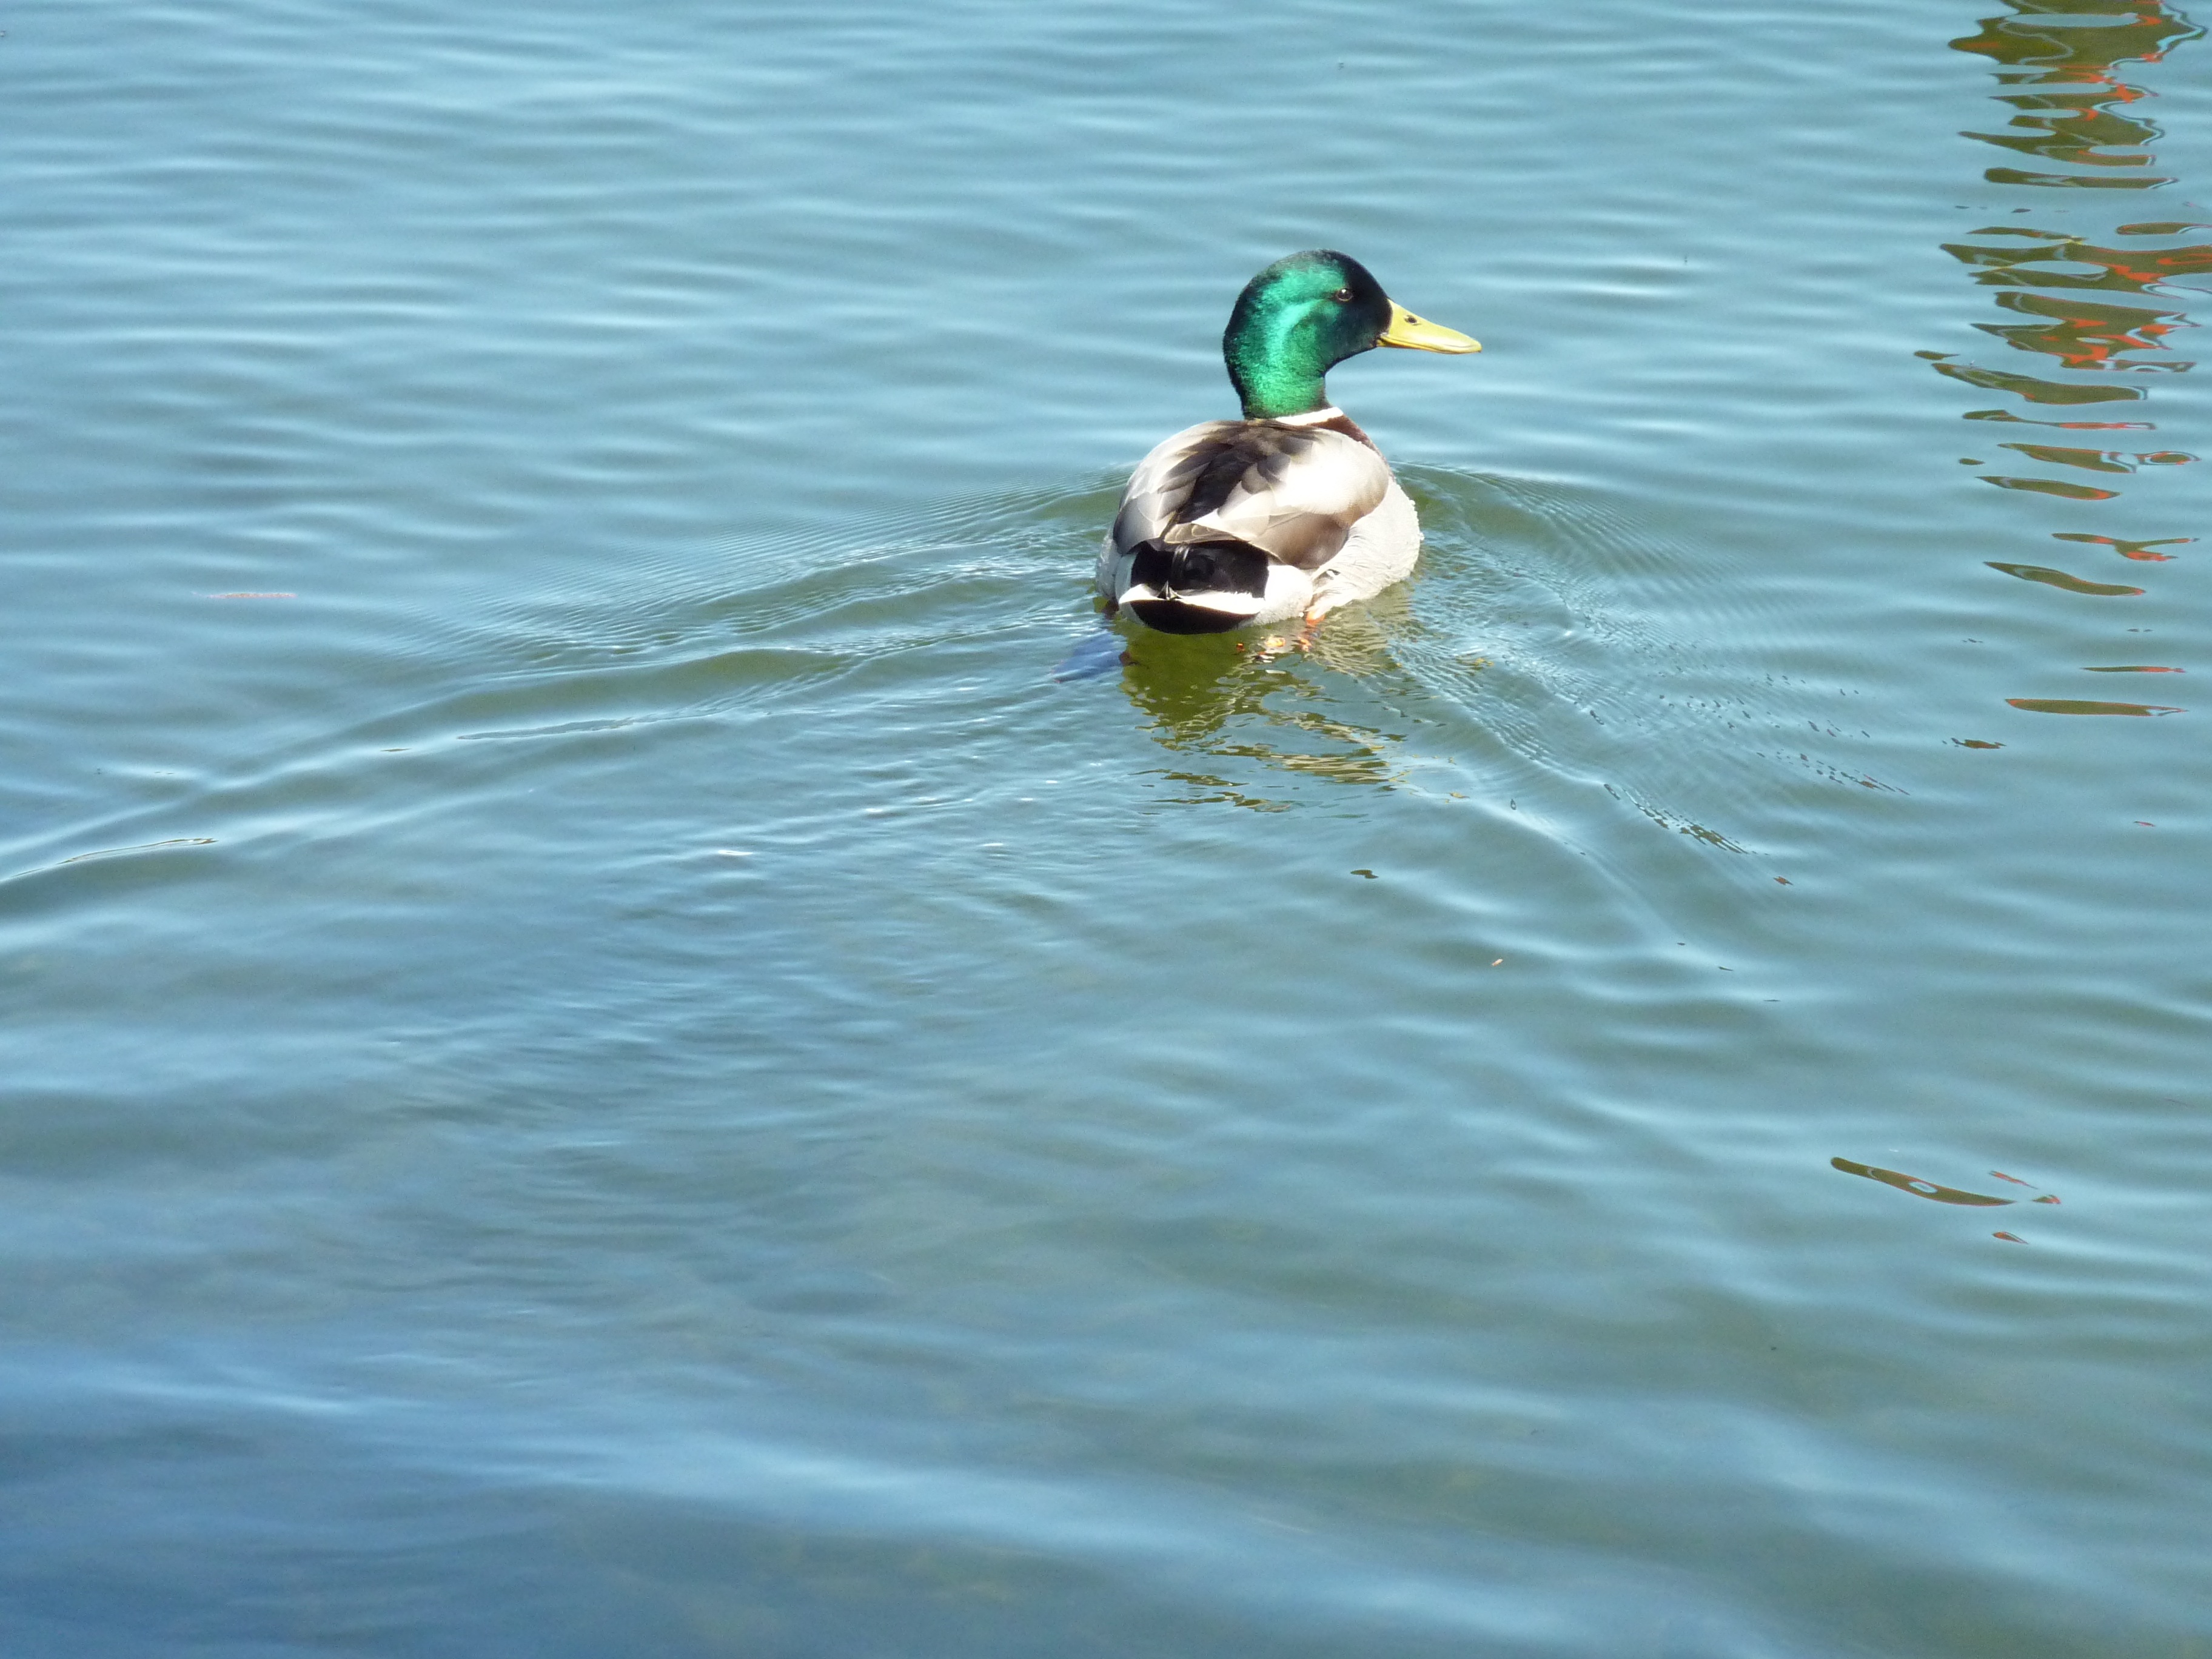
water, bird, wing, wildlife, reflection, beak, fauna, duck, vertebrate, waterfowl, water bird, mallard, duck bird, ducks geese and swans, seaduck